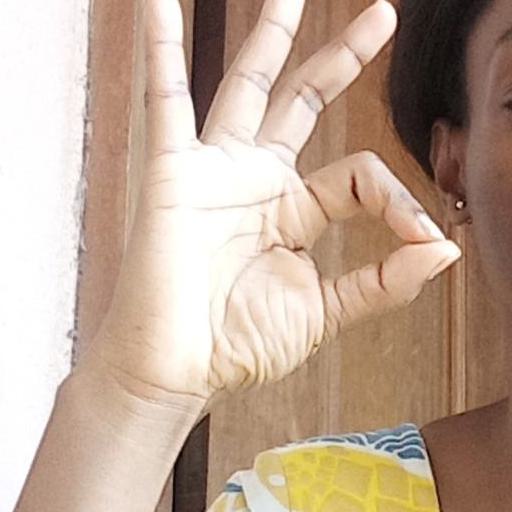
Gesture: ok